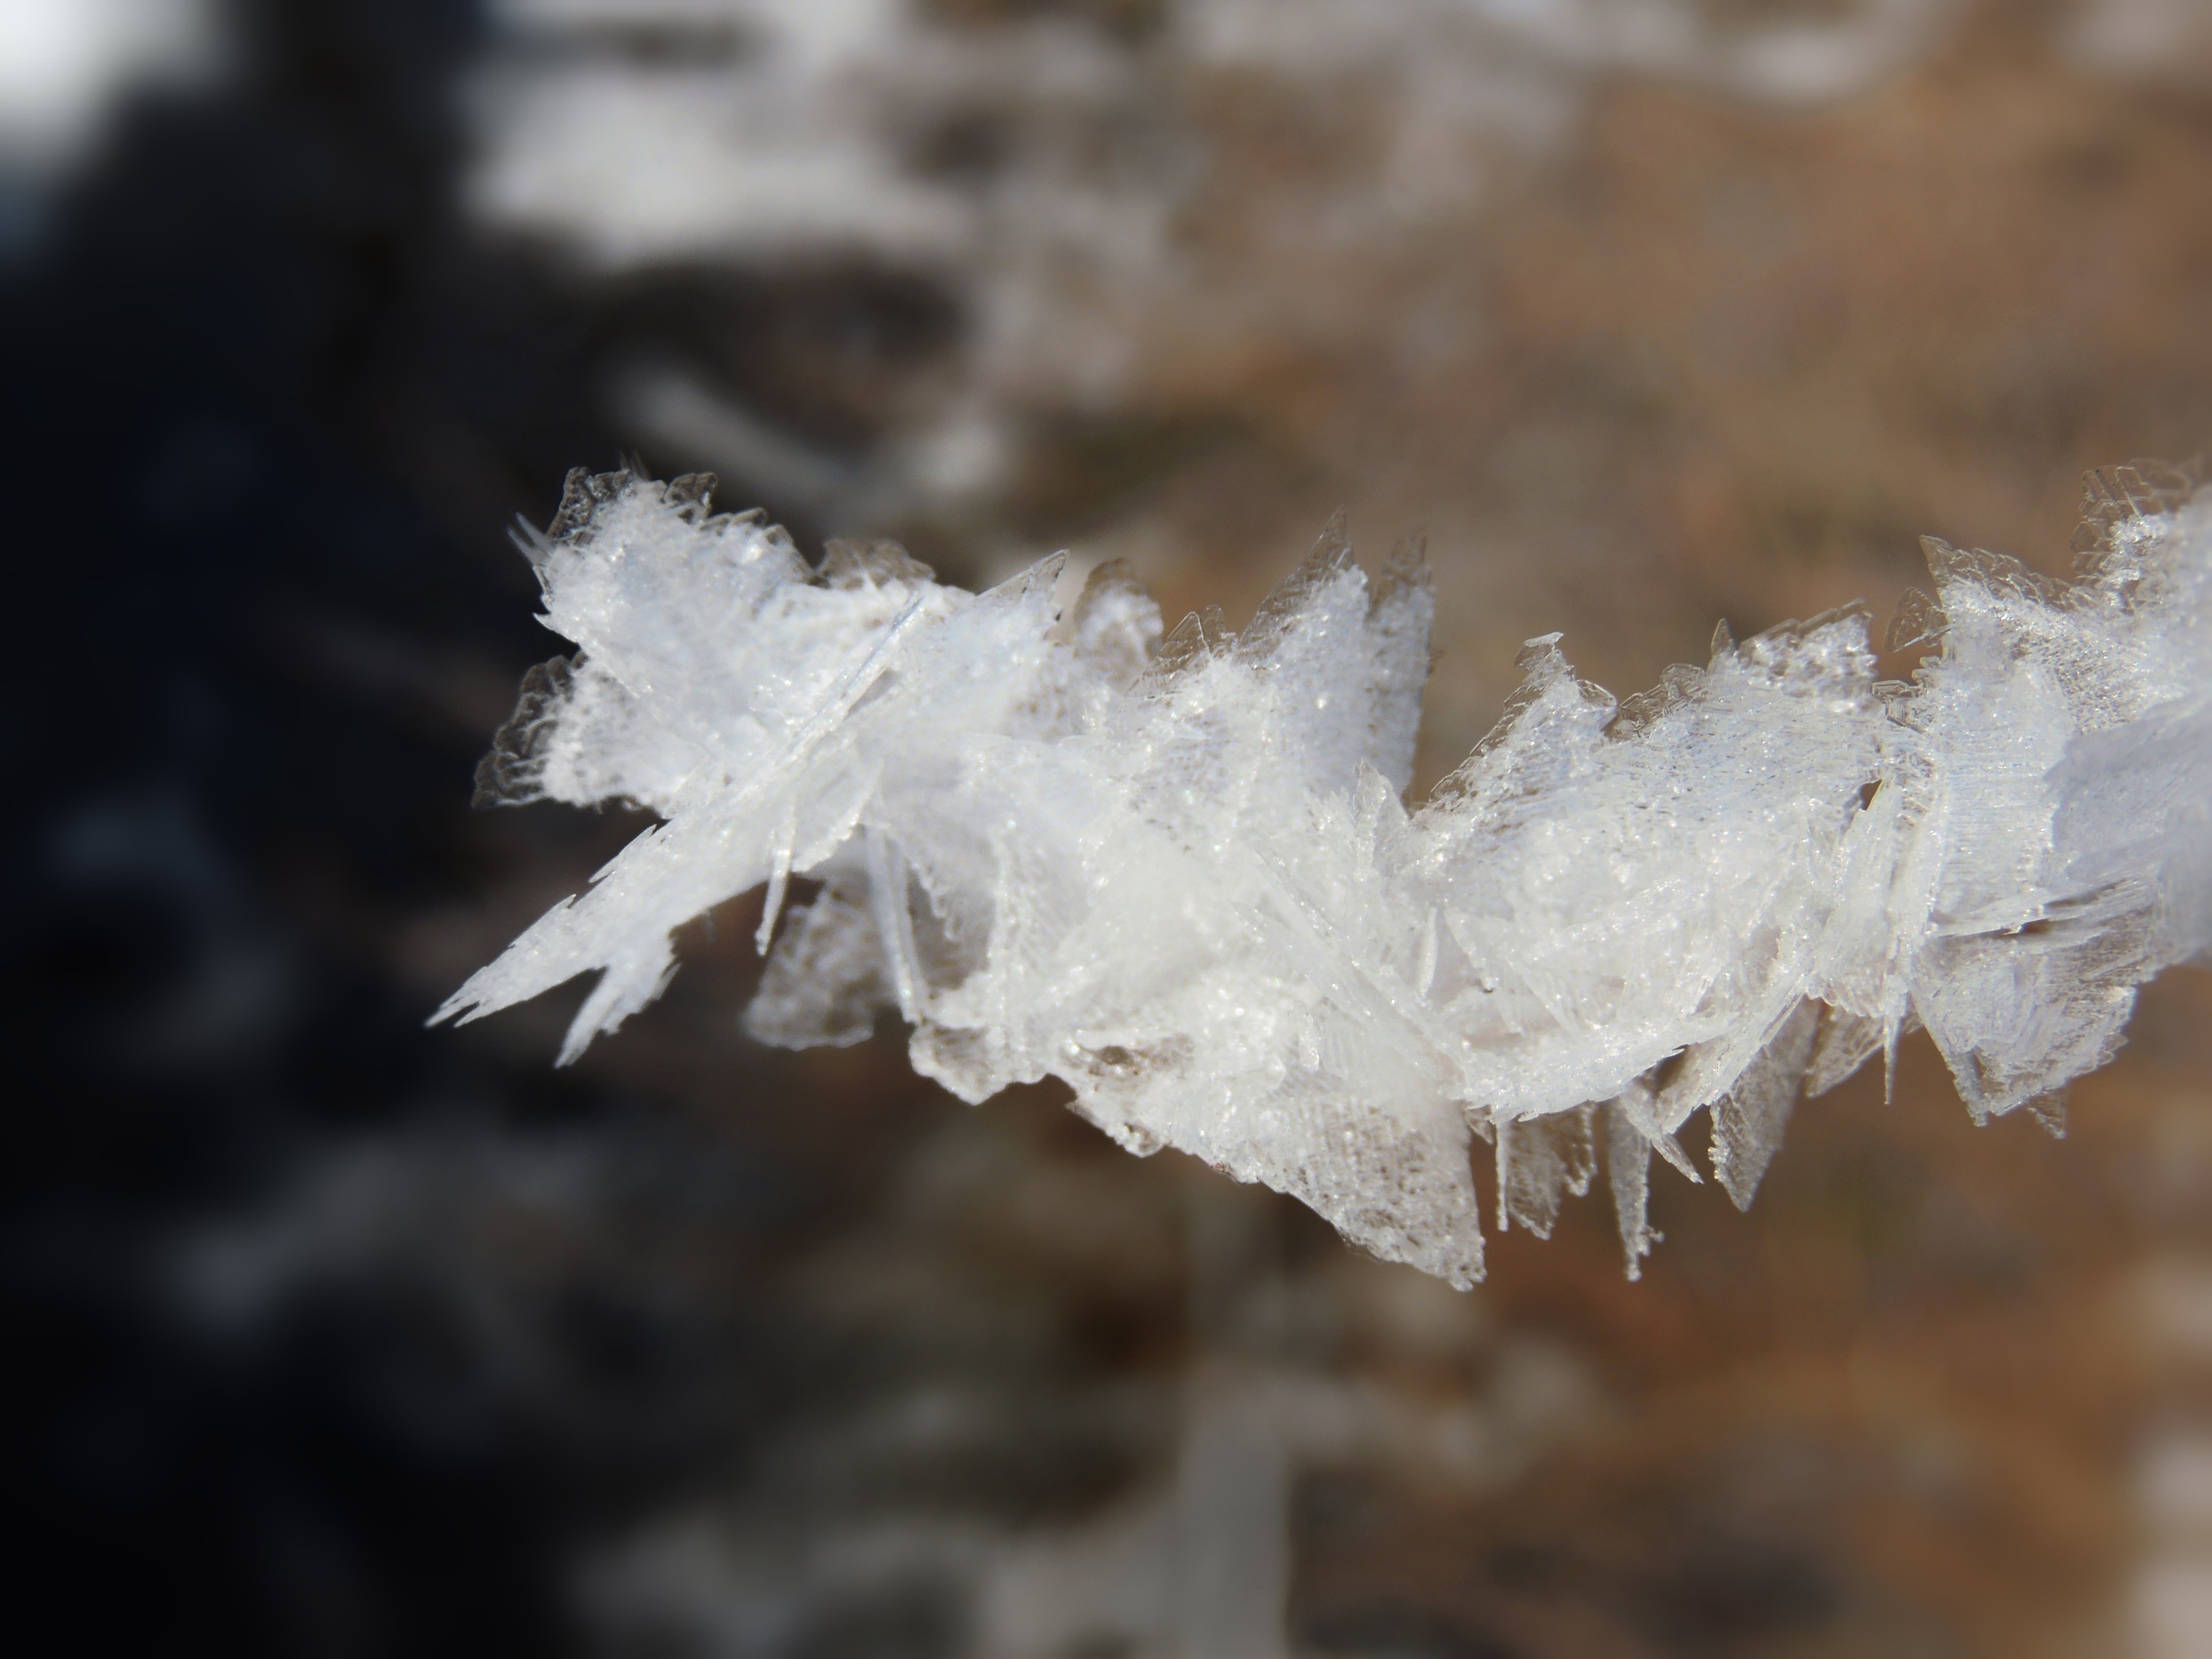
water, nature, branch, snow, cold, winter, white, leaf, flower, frost, ice, weather, frozen, season, snowflake, ice crystal, fabric, close up, icicle, wintry, freezing, macro photography, crystals, snow magic, crystal formation